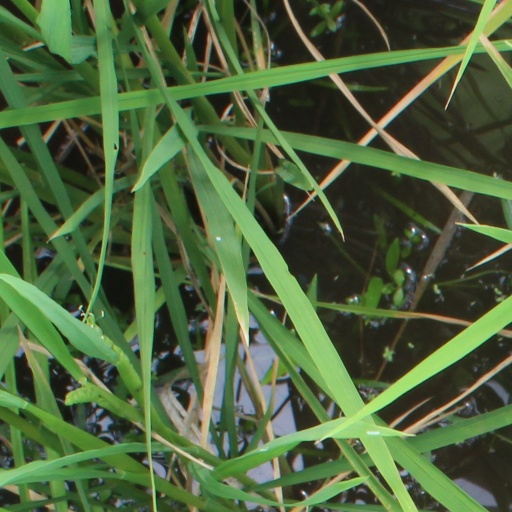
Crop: rice